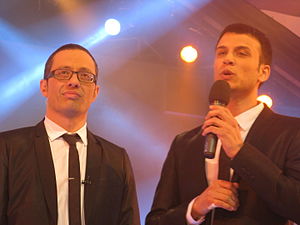
Erez Tal / Karriere
Tal (venstre) som vært for den israelske version of Big Brother.
Erez Tal er en israelsk tv-vært.